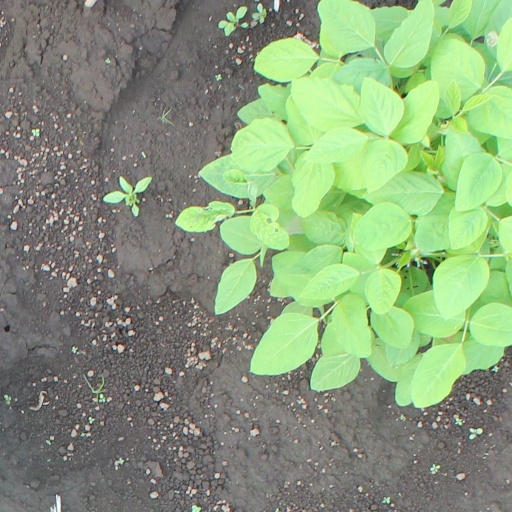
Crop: soybean